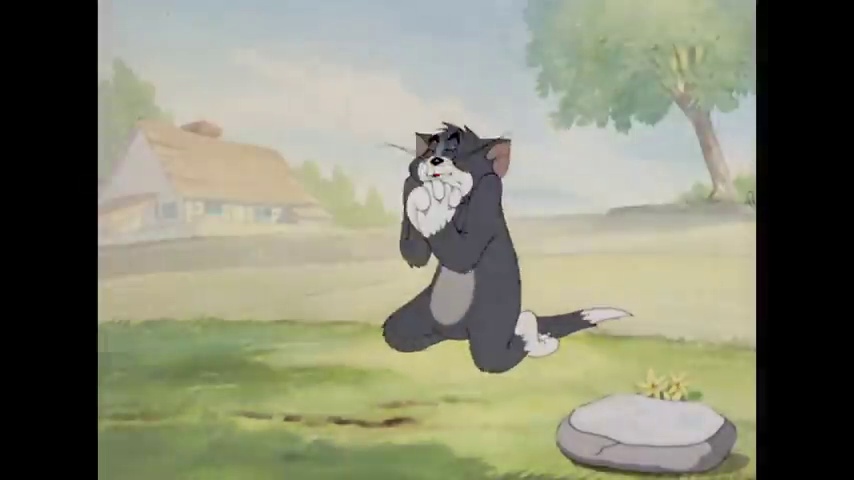
Portrait style: Cartoon Portrait